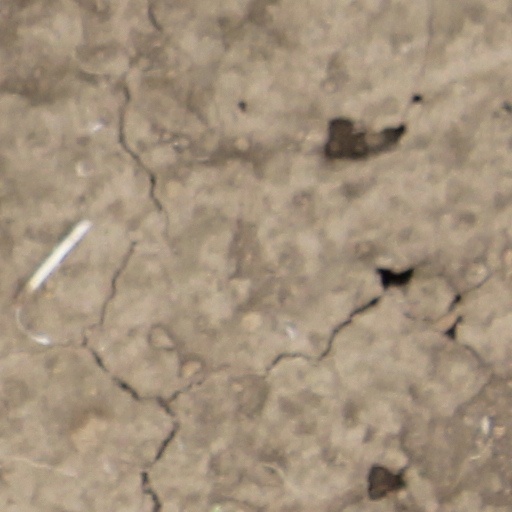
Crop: wheat